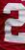
Number: 2